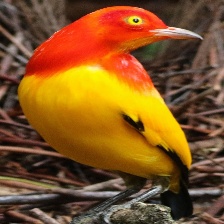
Species: FLAME BOWERBIRD
Scientific name: SERICULUS ARDENS